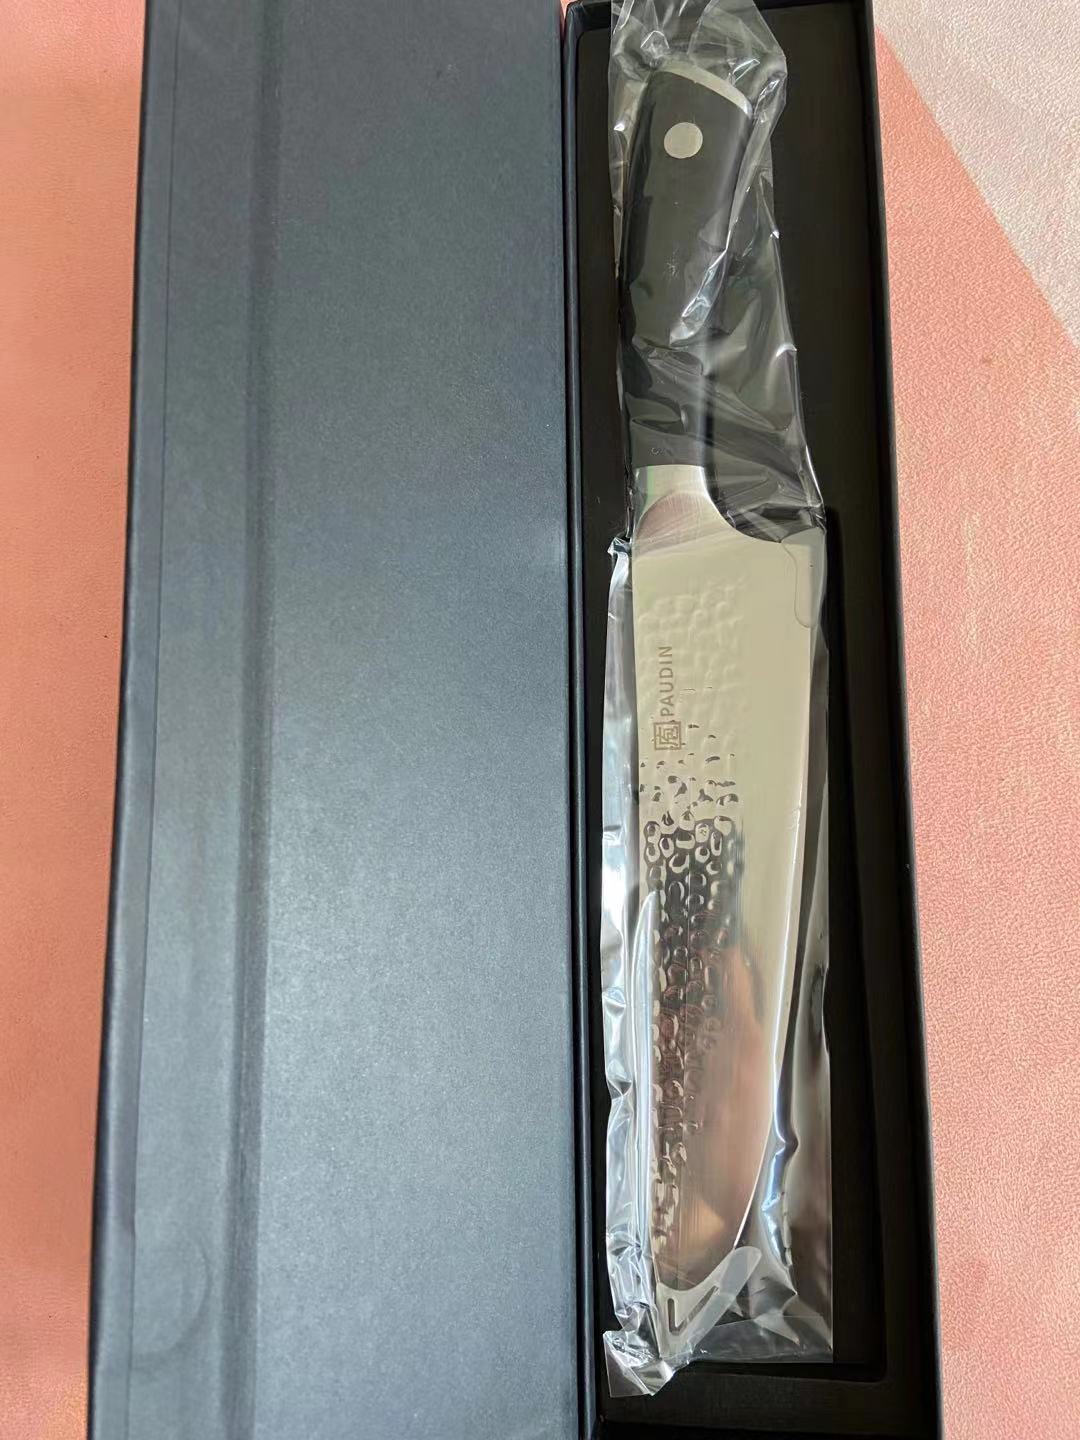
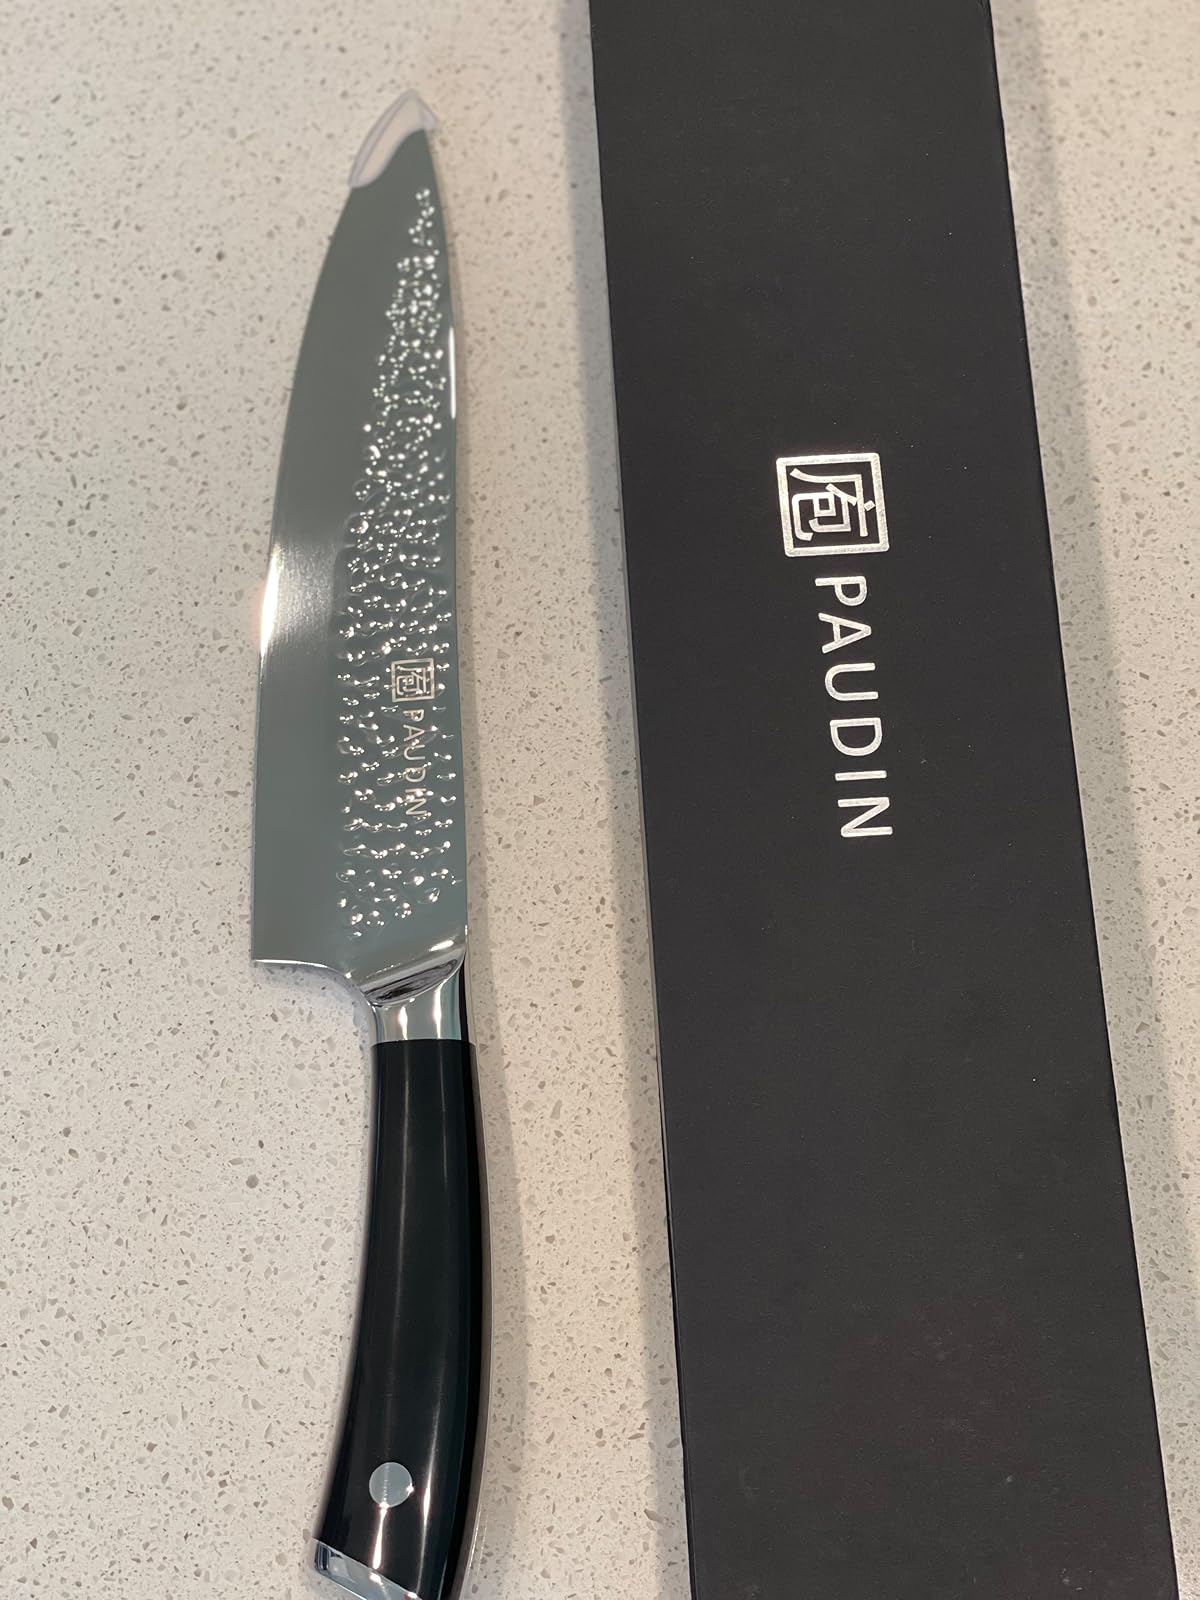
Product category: items_knife
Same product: yes